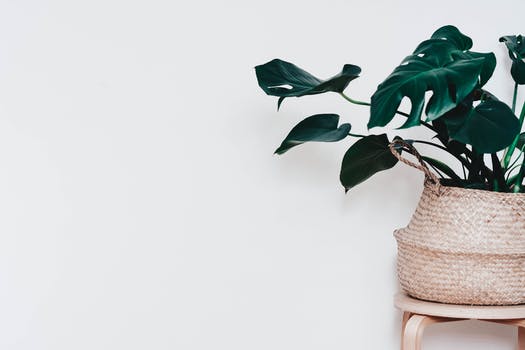
Label: No Watermark